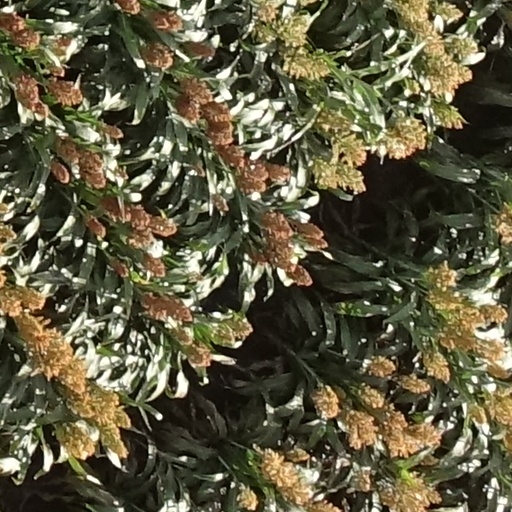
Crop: sorghum